Karla Hart

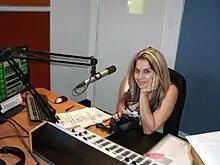
Karla Hart

Karla Hart is a writer, film-maker, dancer, actress and director and has been the event coordinator for Wardarnji Festival 2011- 2015. She is currently the drive time presenter for Noongar Radio, which broadcasts in Perth, Western Australia.